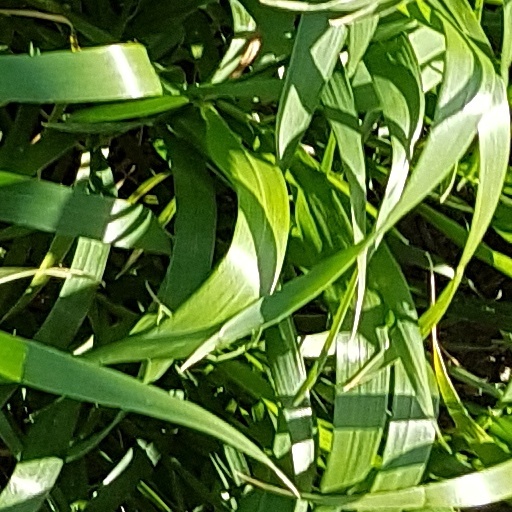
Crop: wheat